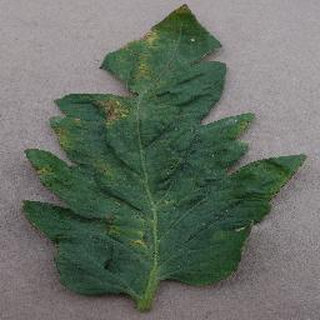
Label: tomato_bacterial_spot